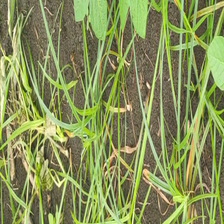
Weed species: Lavhala_(Cyperus_Rotundus)